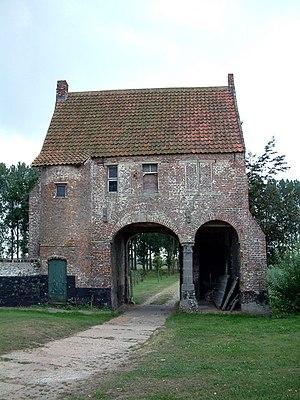
Cette page regroupe l'ensemble des monuments classés de la ville d'Eeklo.